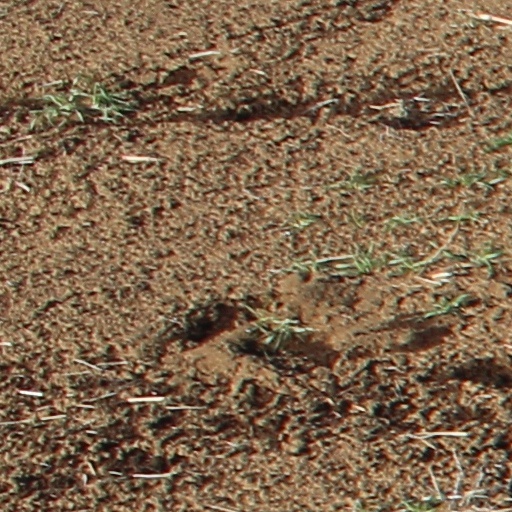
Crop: wheat